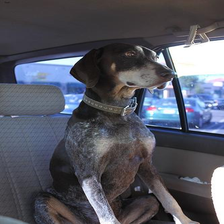
Species: dog
Breed: german shorthaired